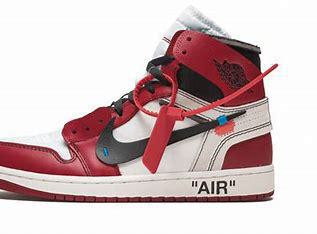
Brand: Jordan
Model: Off-White